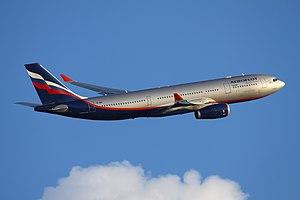
Un Airbus A330-200 de la compagnie Aeroflot après son décollage de l'aéroport de Cheremetievo. Italiano: Un Airbus A330-200 della Aeroflot in ascesa dopo il decollo dall'Aeroporto di Mosca-Šeremet'evo. Қазақша: Ресейлік Аэрофлот әуе компаниясының Airbus A330 ұшағы Шереметьево әуежайынан ұшып шығуда Къарачай-малкъар: «Аэрофлот» авиакомпанияны Airbus A330-200 учагъы «Шереметьево» аэропортдан учады.